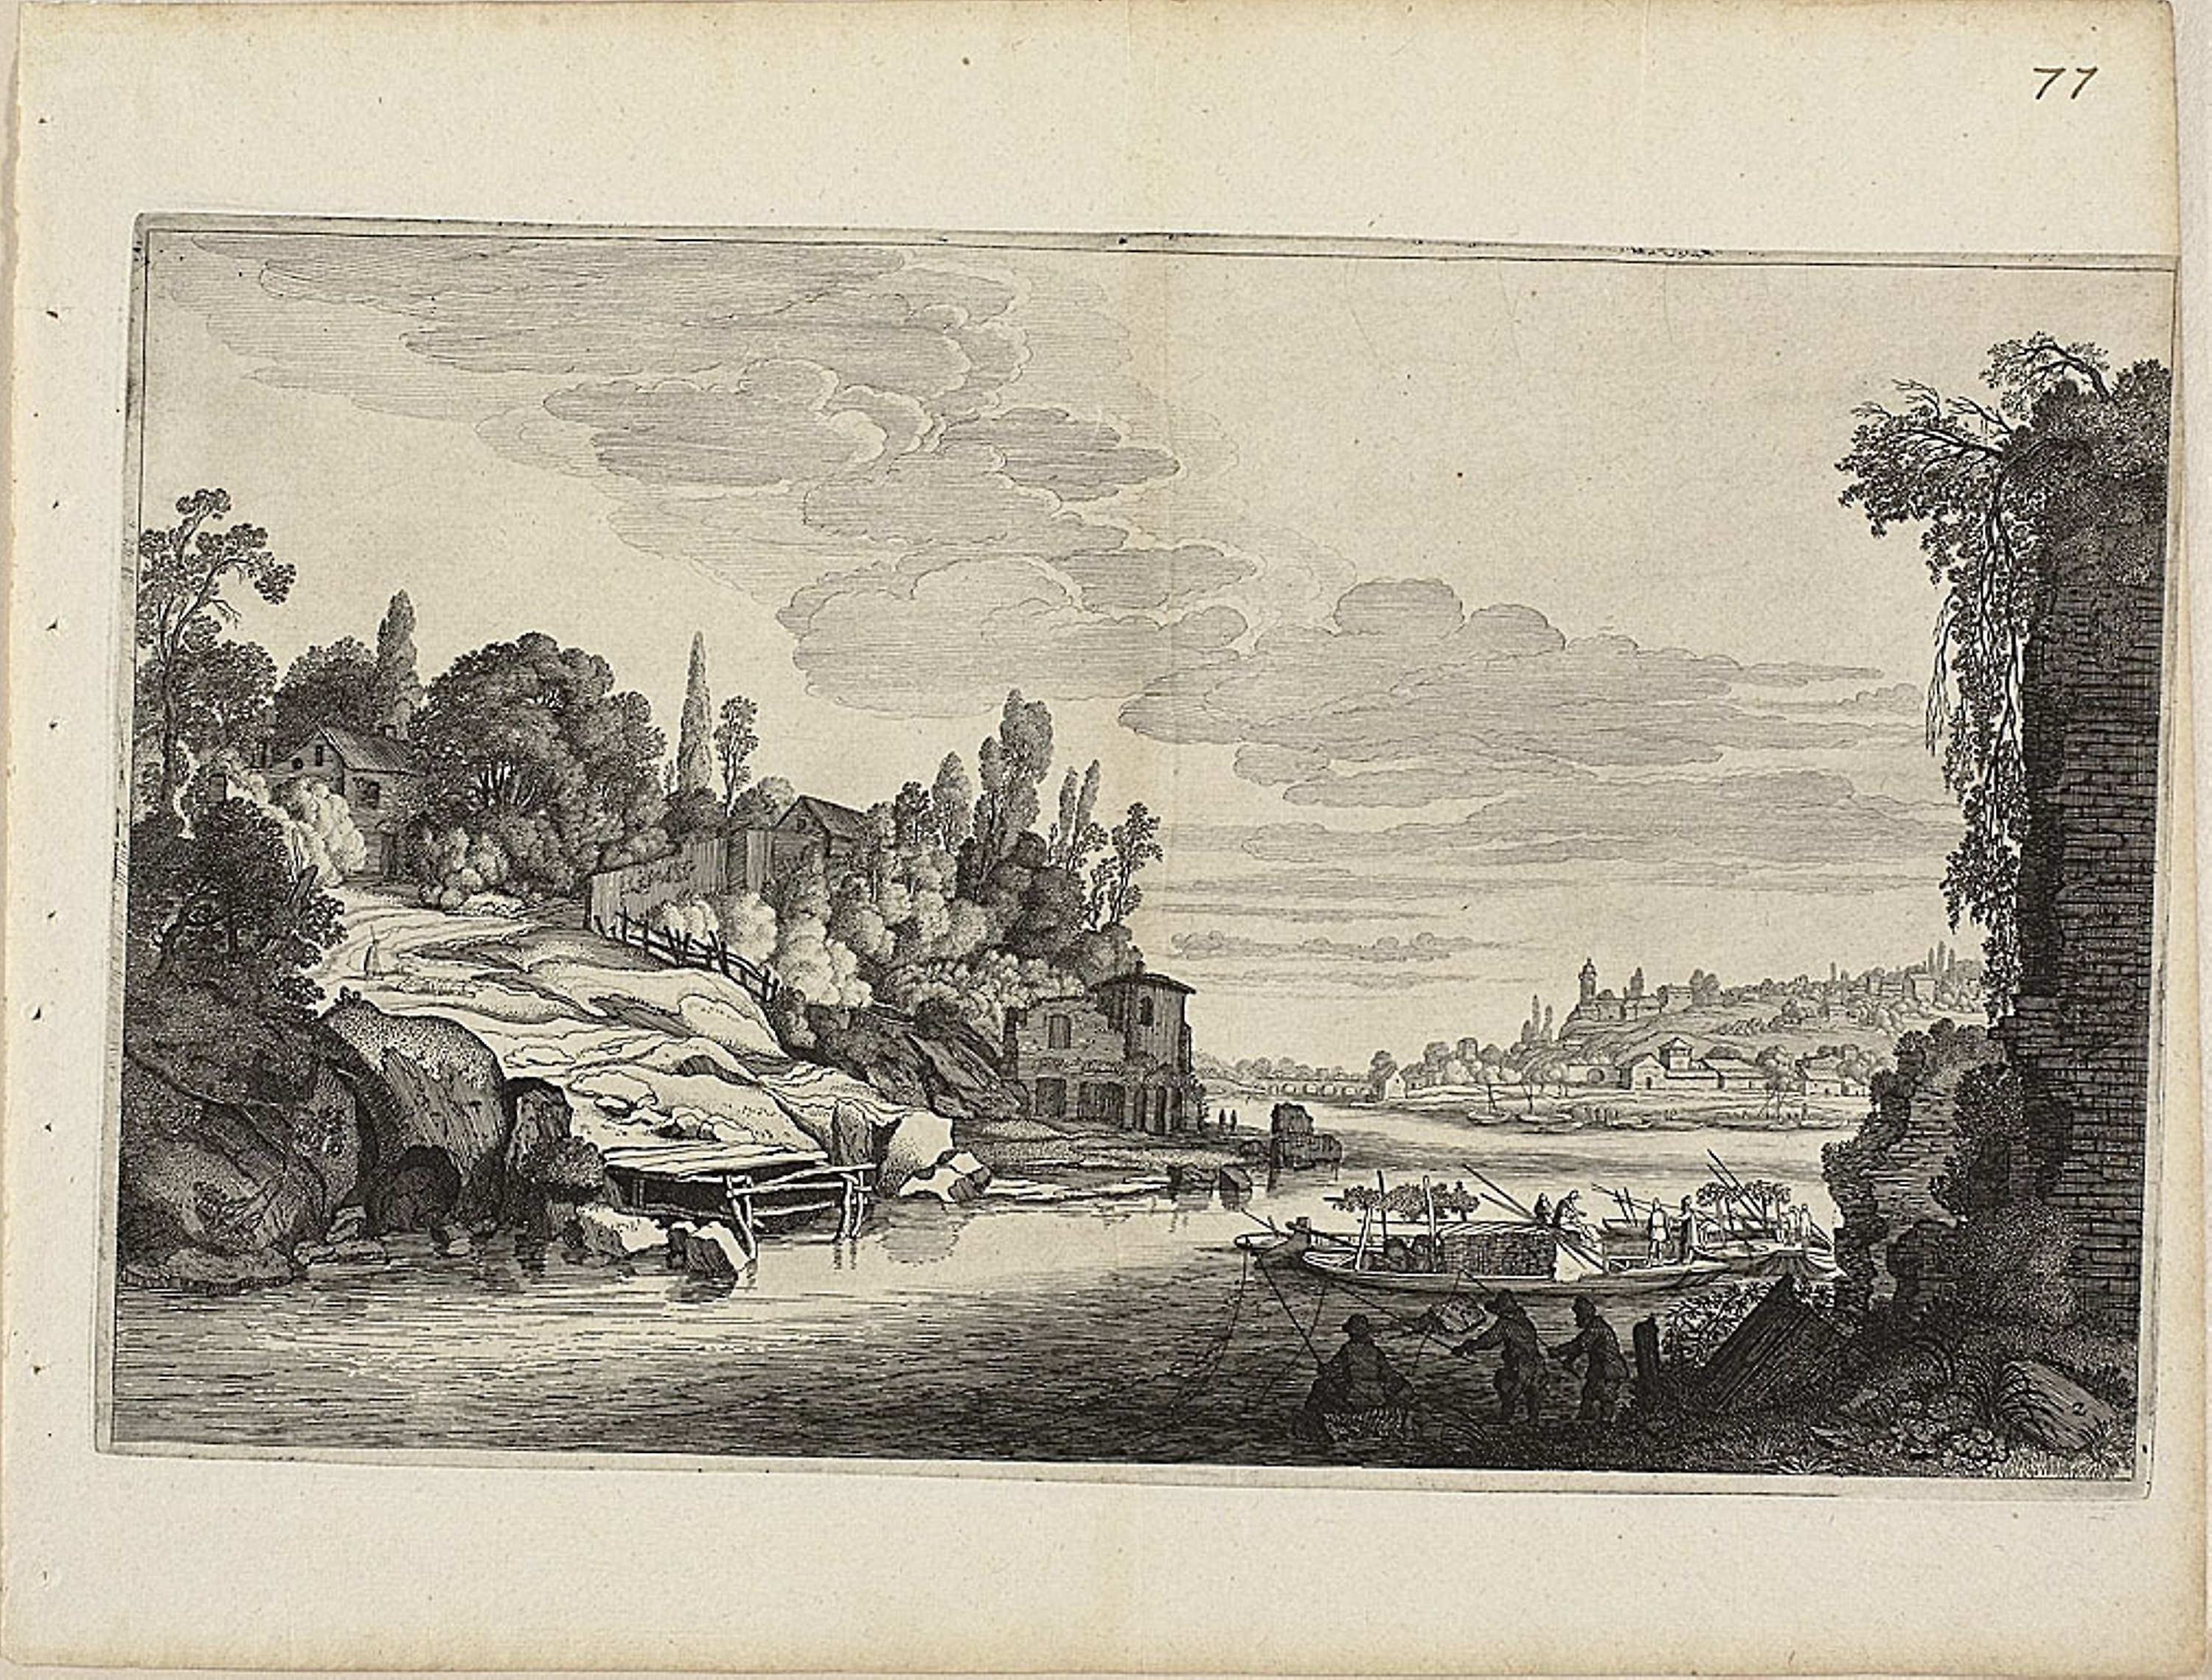
picture frame, history, painting, art, visual arts, artwork, watercolor paint, paint, landscape, stock photography